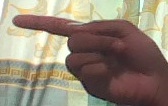
ASL sign: G